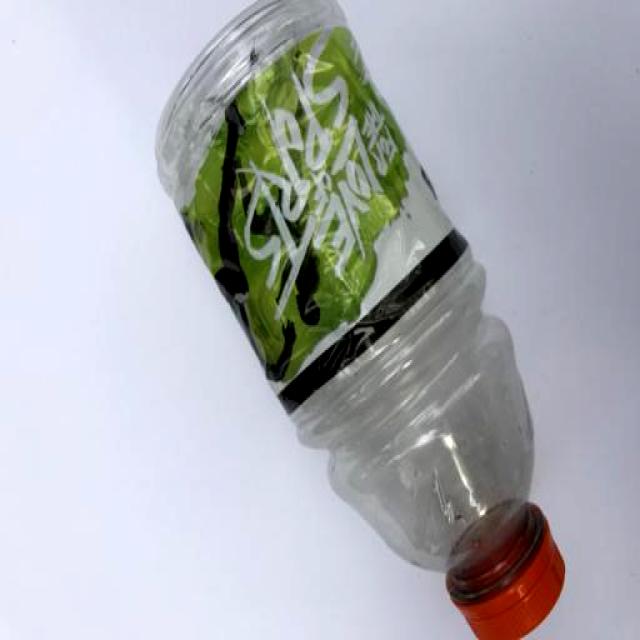
Label: Plastic